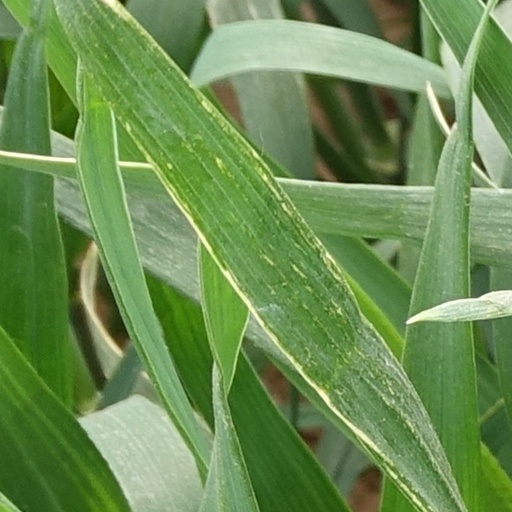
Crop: wheat